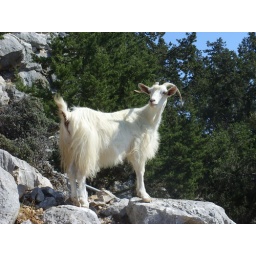
All White Wild Goat standing on rocks in Rhodes, Greece